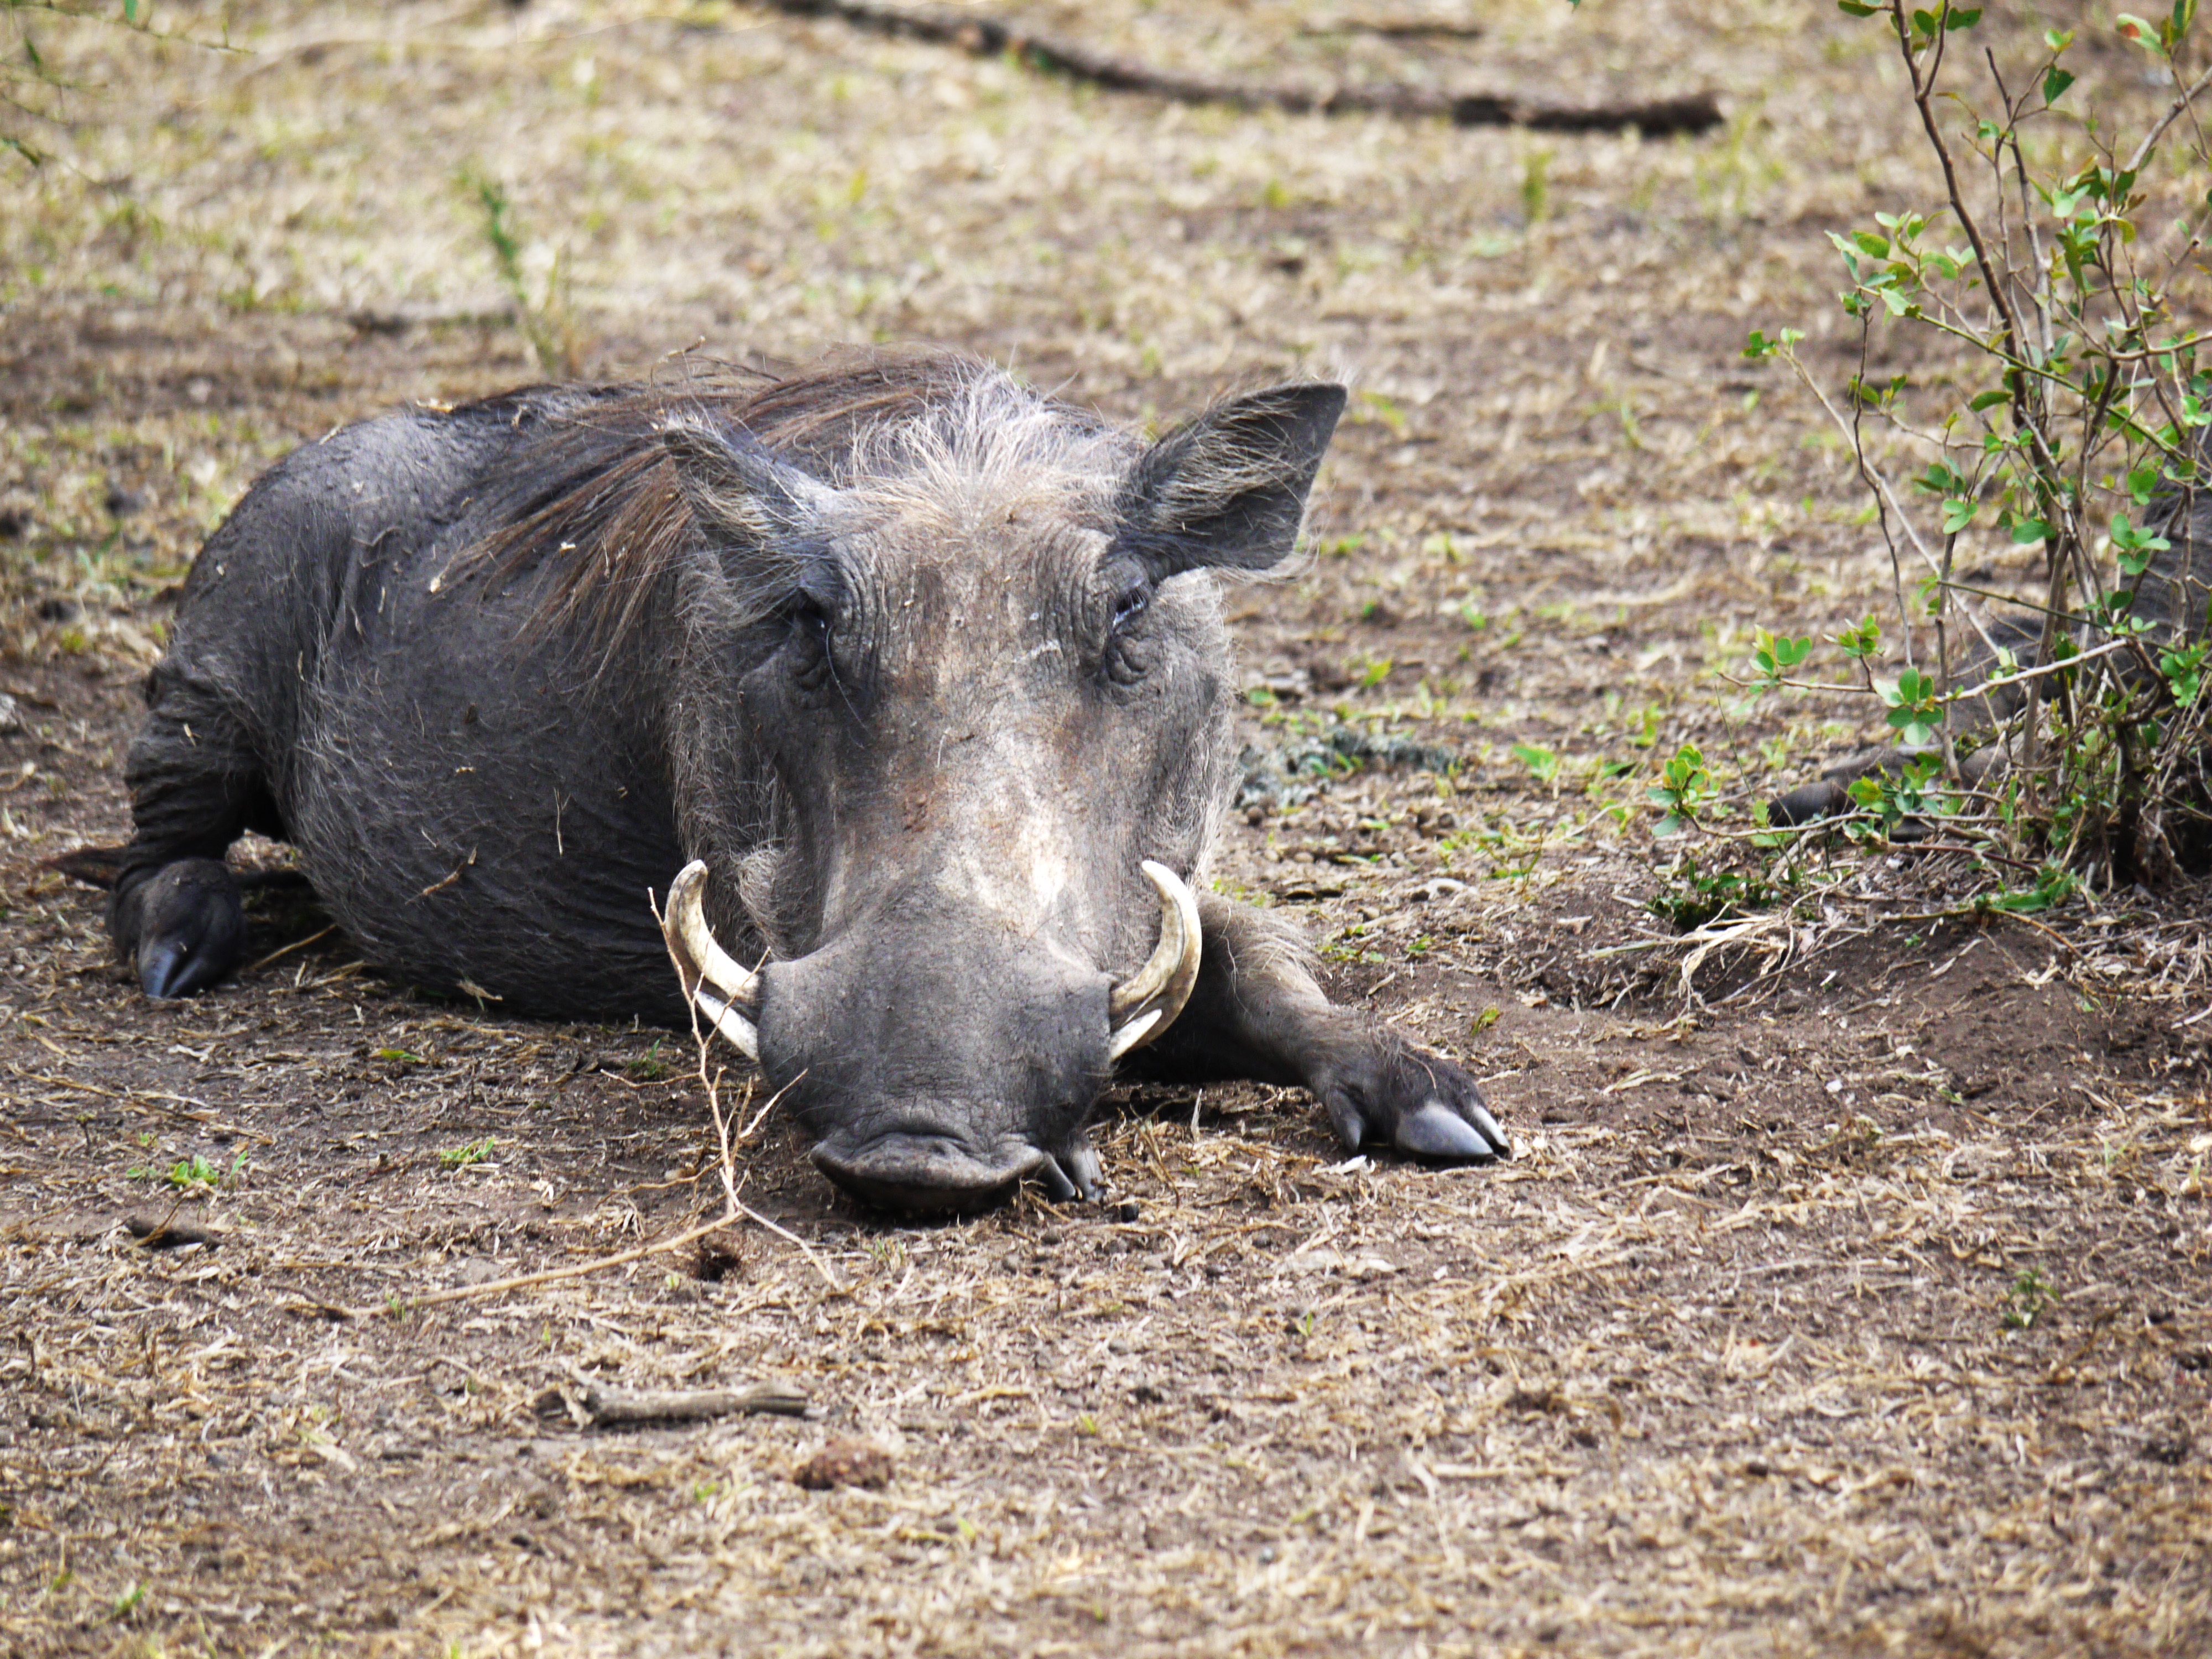
wilderness, travel, wildlife, grazing, africa, mammal, rest, freedom, fauna, free, rhinoceros, savannah, animals, pigs, vertebrate, ugly, pig, safari, canines, uganda, doze, concerns, wild animals, wild boar, warthog, domestic pig, lake mburo national park, hauer, pig like mammal